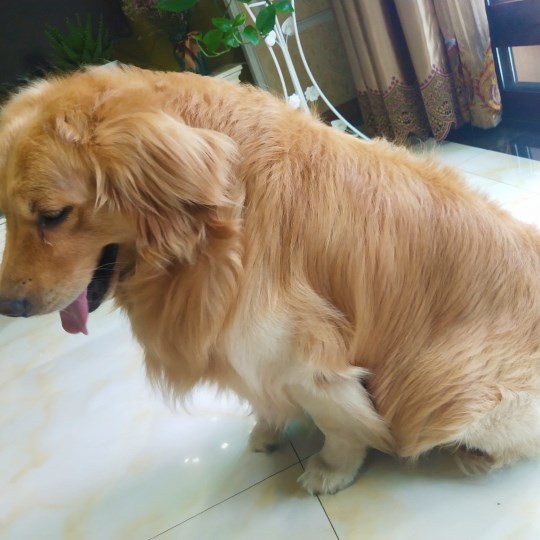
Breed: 5355-n000126-golden_retriever